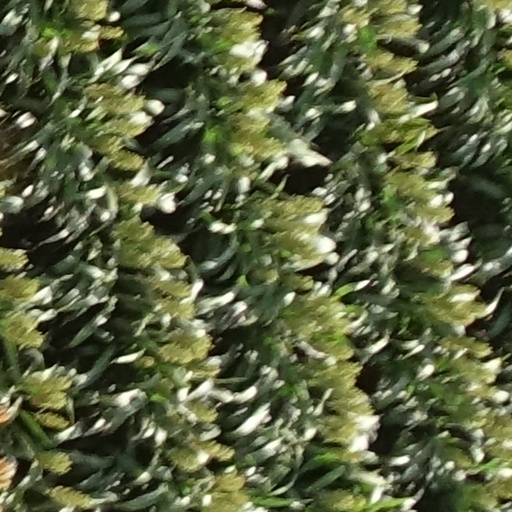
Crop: sorghum